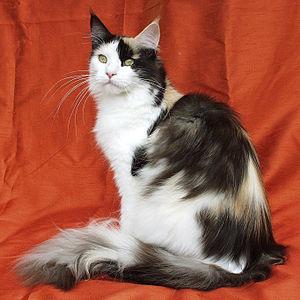
Le maine coon est une race de chat à poil mi-long originaire de l'État du Maine aux États-Unis. Ce chat au physique rustique est caractérisé par sa grande taille, sa queue en panache, son museau carré, ses oreilles avec plumets et son poil long. Il est à ce jour l'une des plus grandes races de chat domestique, avec le savannah, une race originaire des États-Unis issue du croisement avec un serval, un félin sauvage africain. Le maine coon est également la plus ancienne race naturelle nord-américaine.
The Australian Cat Federation est un organisme australien créé en 1972 dont le but est d'améliorer l'élevage des chats de race, de reconnaître de nouvelles races et de veiller à garder des standards et des règles de compétition uniformes.